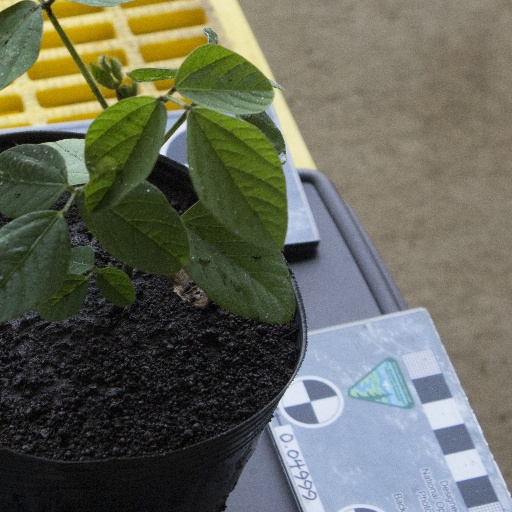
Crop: soybean